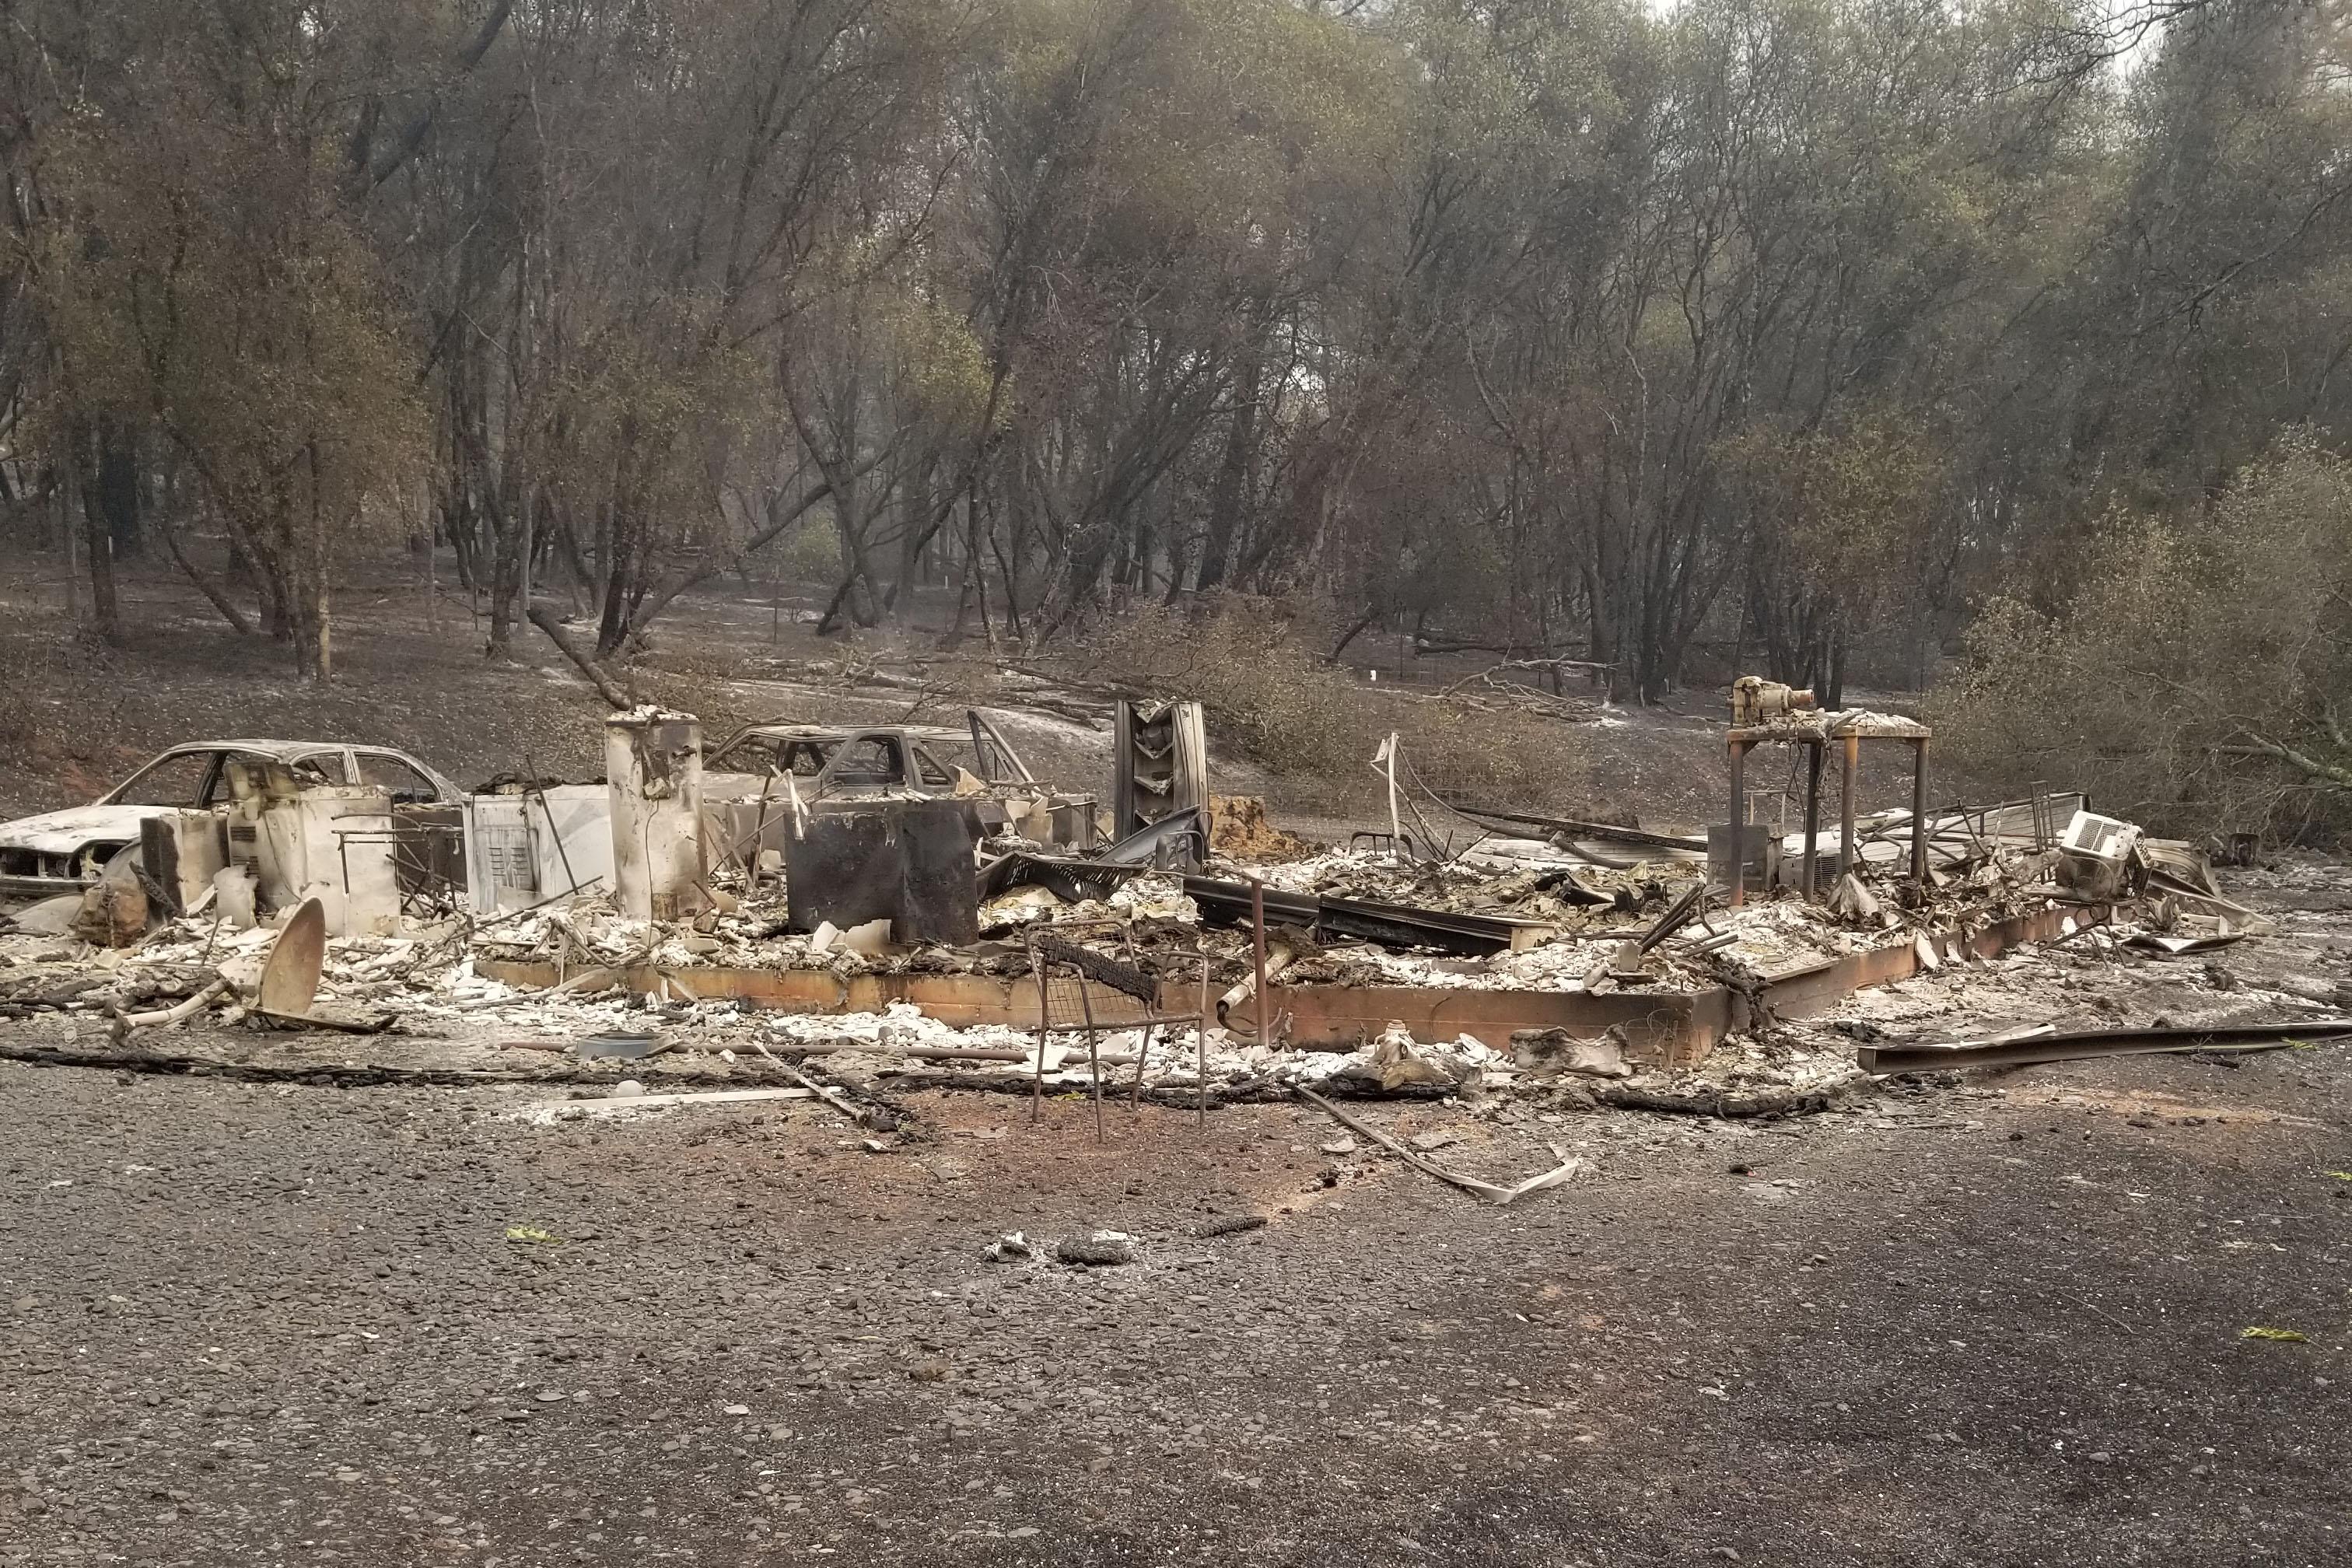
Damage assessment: destroyed